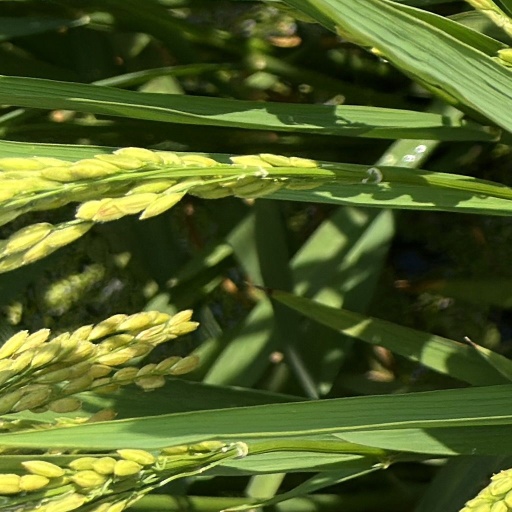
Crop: rice